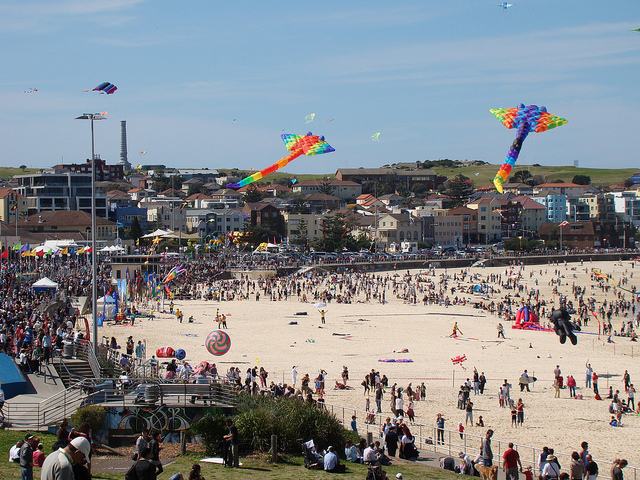
những con diều rực rỡ đang bay trên bầu trời